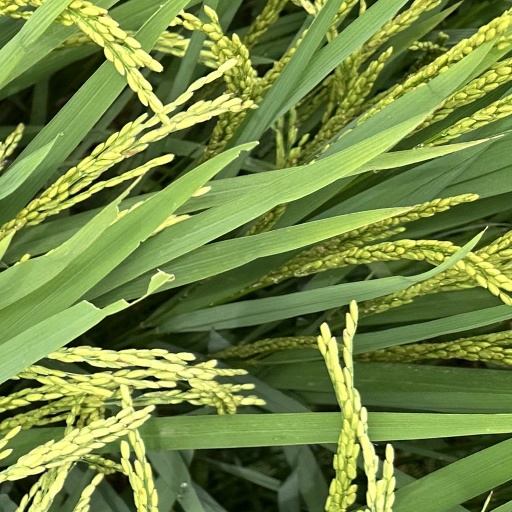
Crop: rice